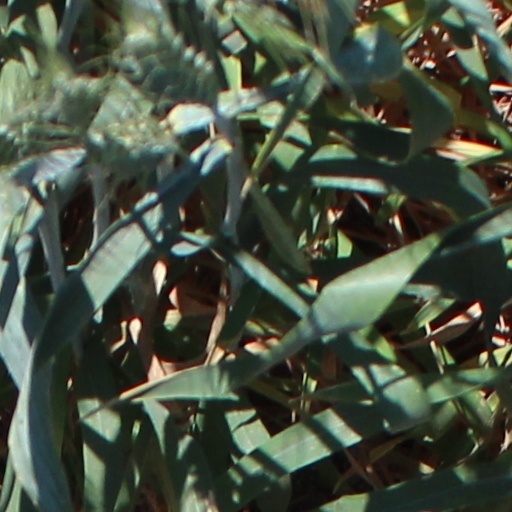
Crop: wheat